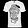
Label: T - shirt / top